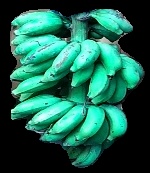
Variety: rasbale
Grade: grade3